1967 Pacific typhoon season

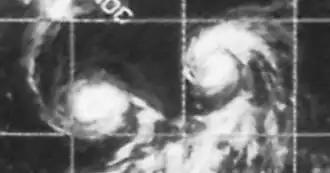
Typhoons Sarah and Wanda interacting in the Northwest Pacific Ocean on September 20th, 1967.

During the 1967 Pacific typhoon season, 40 tropical depressions formed, of which 35 became tropical storms. Twenty tropical storms attained typhoon intensity, and five of the typhoons reached super typhoon intensity.